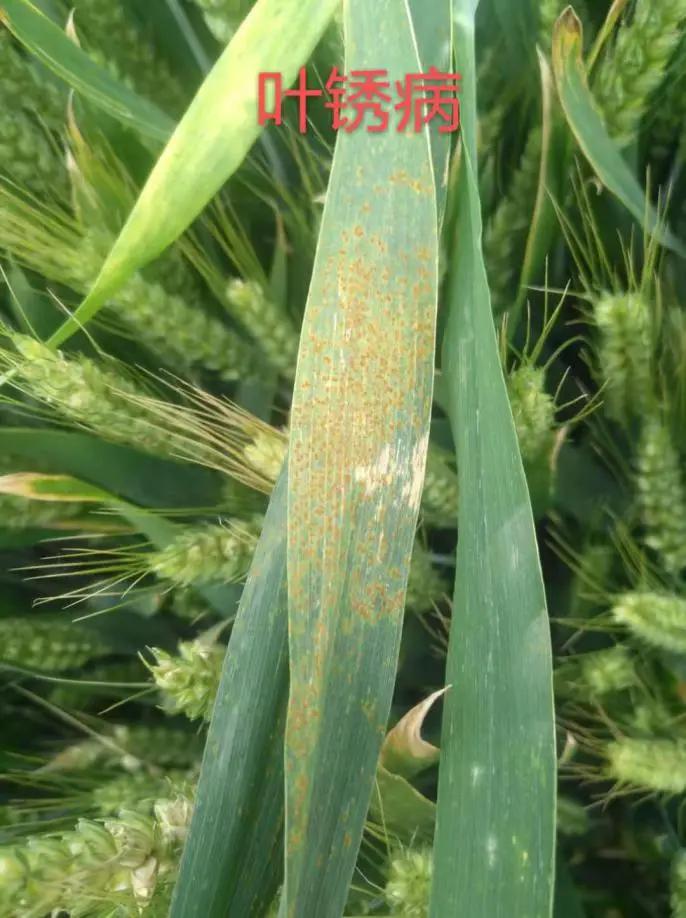
Plant: Wheat
Disease: wheat leaf rust